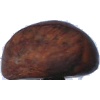
Label: Chestnut 1